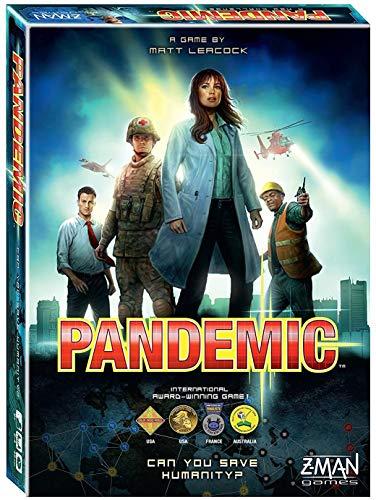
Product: Pandemic
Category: Toys & Games | Games & Accessories | Board Games
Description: Pandemic is a cooperative board game in which Players work as a team to Treat infections around the World while gathering resources for cures.
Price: $34.23
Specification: ProductDimensions:12x8.6x1.7inches|ItemWeight:2.3pounds|ShippingWeight:2.35pounds(Viewshippingratesandpolicies)|DomesticShipping:ItemcanbeshippedwithinU.S.|InternationalShipping:ThisitemcanbeshippedtoselectcountriesoutsideoftheU.S.LearnMore|ASIN:B00A2HD40E|Itemmodelnumber:ZM7101|Manufacturerrecommendedage:13-15years|Batteries:1NonstandardBatterybatteriesrequired.